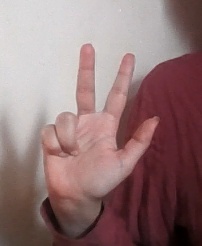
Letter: al